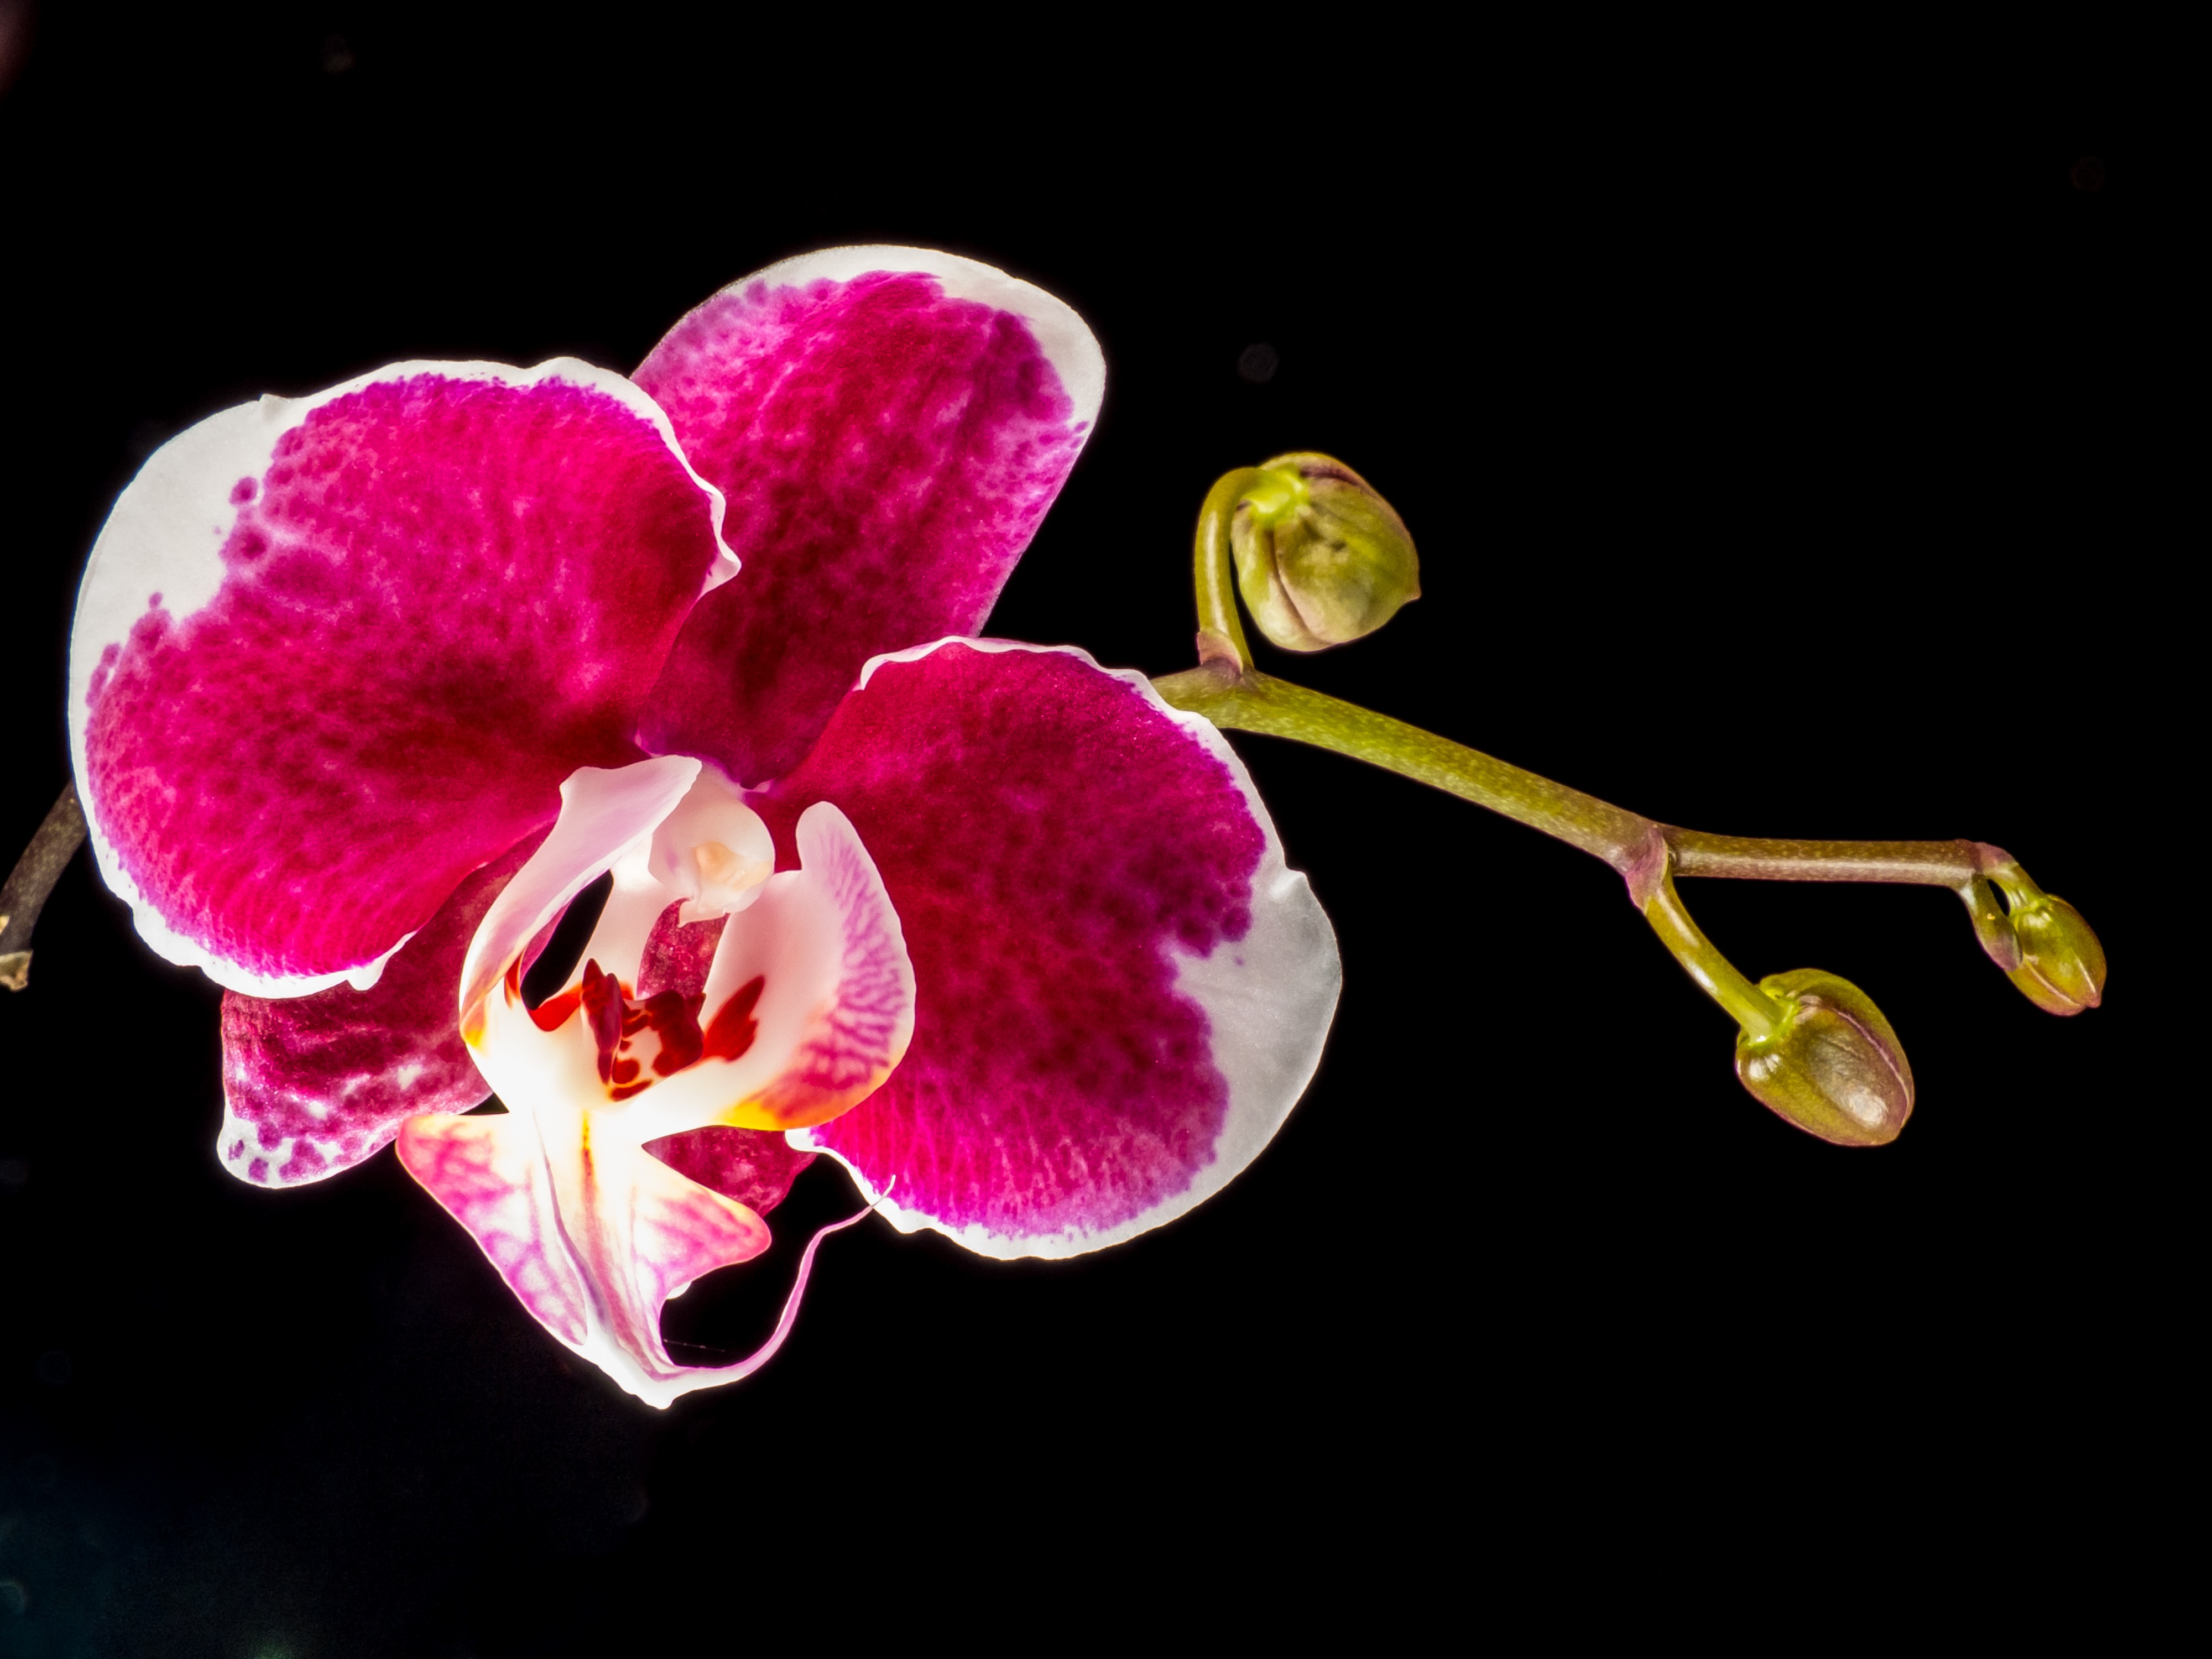
blossom, plant, photography, flower, petal, bloom, close, flora, orchid, close up, eye, organ, macro photography, flowering plant, red white, land plant, moth orchid